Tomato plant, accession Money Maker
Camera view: tilt-top (135 deg); turntable rotation: 120 degrees
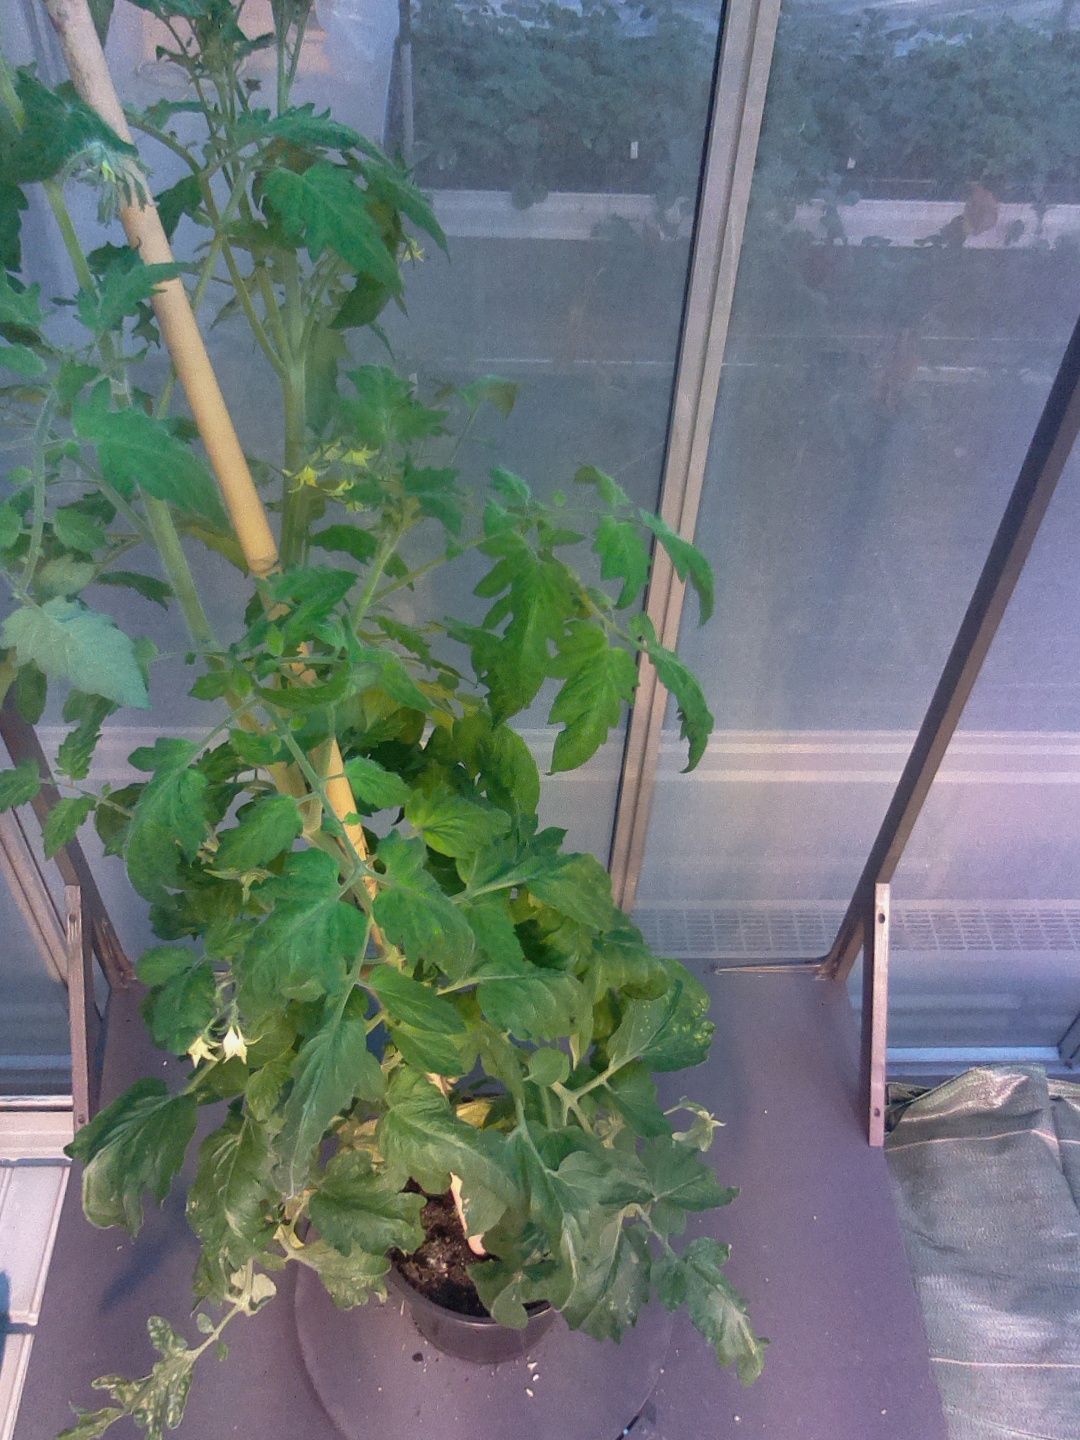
BBCH growth stage 70: Fruits at the main stem or branches visibles